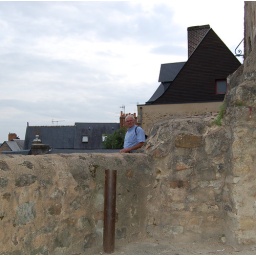
Will walking around the walls of the ruins of old Le Mans town.